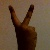
The image shows a hand gesture representing the number 2 in Indian Sign Language.